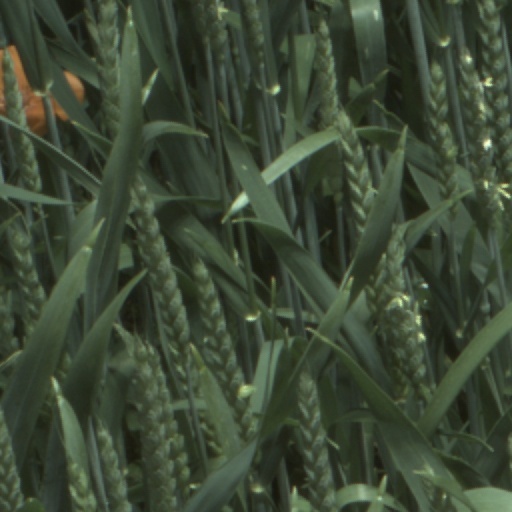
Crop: wheat